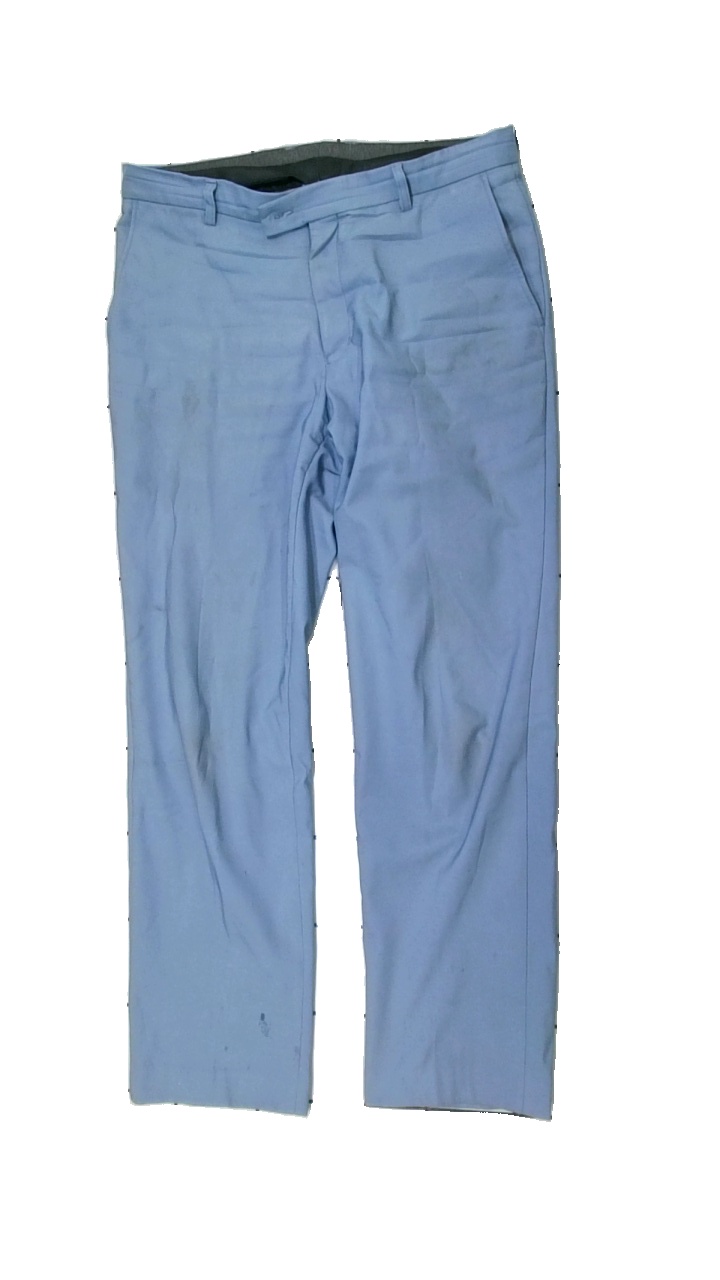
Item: Trousers (Men)
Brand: Oscar Jacobsson
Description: blå byxor med logga bak, flera stora fläckar fram
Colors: Blue, White
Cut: Regular
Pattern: Logo print
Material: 100% polyester
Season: All
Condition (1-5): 2
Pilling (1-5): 5
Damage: fläckar
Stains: Major
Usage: Export
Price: <50